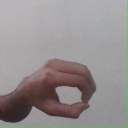
अक्षर: औ